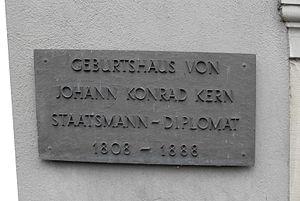
Johann Konrad Kern est un homme d'État suisse. Il a été le premier président du Tribunal fédéral et